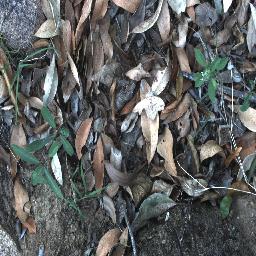
Label: rubber_vine